Alicia Borrachero

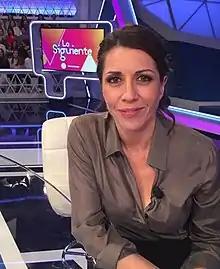
Borrachero in 2018

Alicia Borrachero Bonilla (born 14 February 1968) is a Spanish actress. She became popular in Spain owing to her performance as Ana in television series "Periodistas".